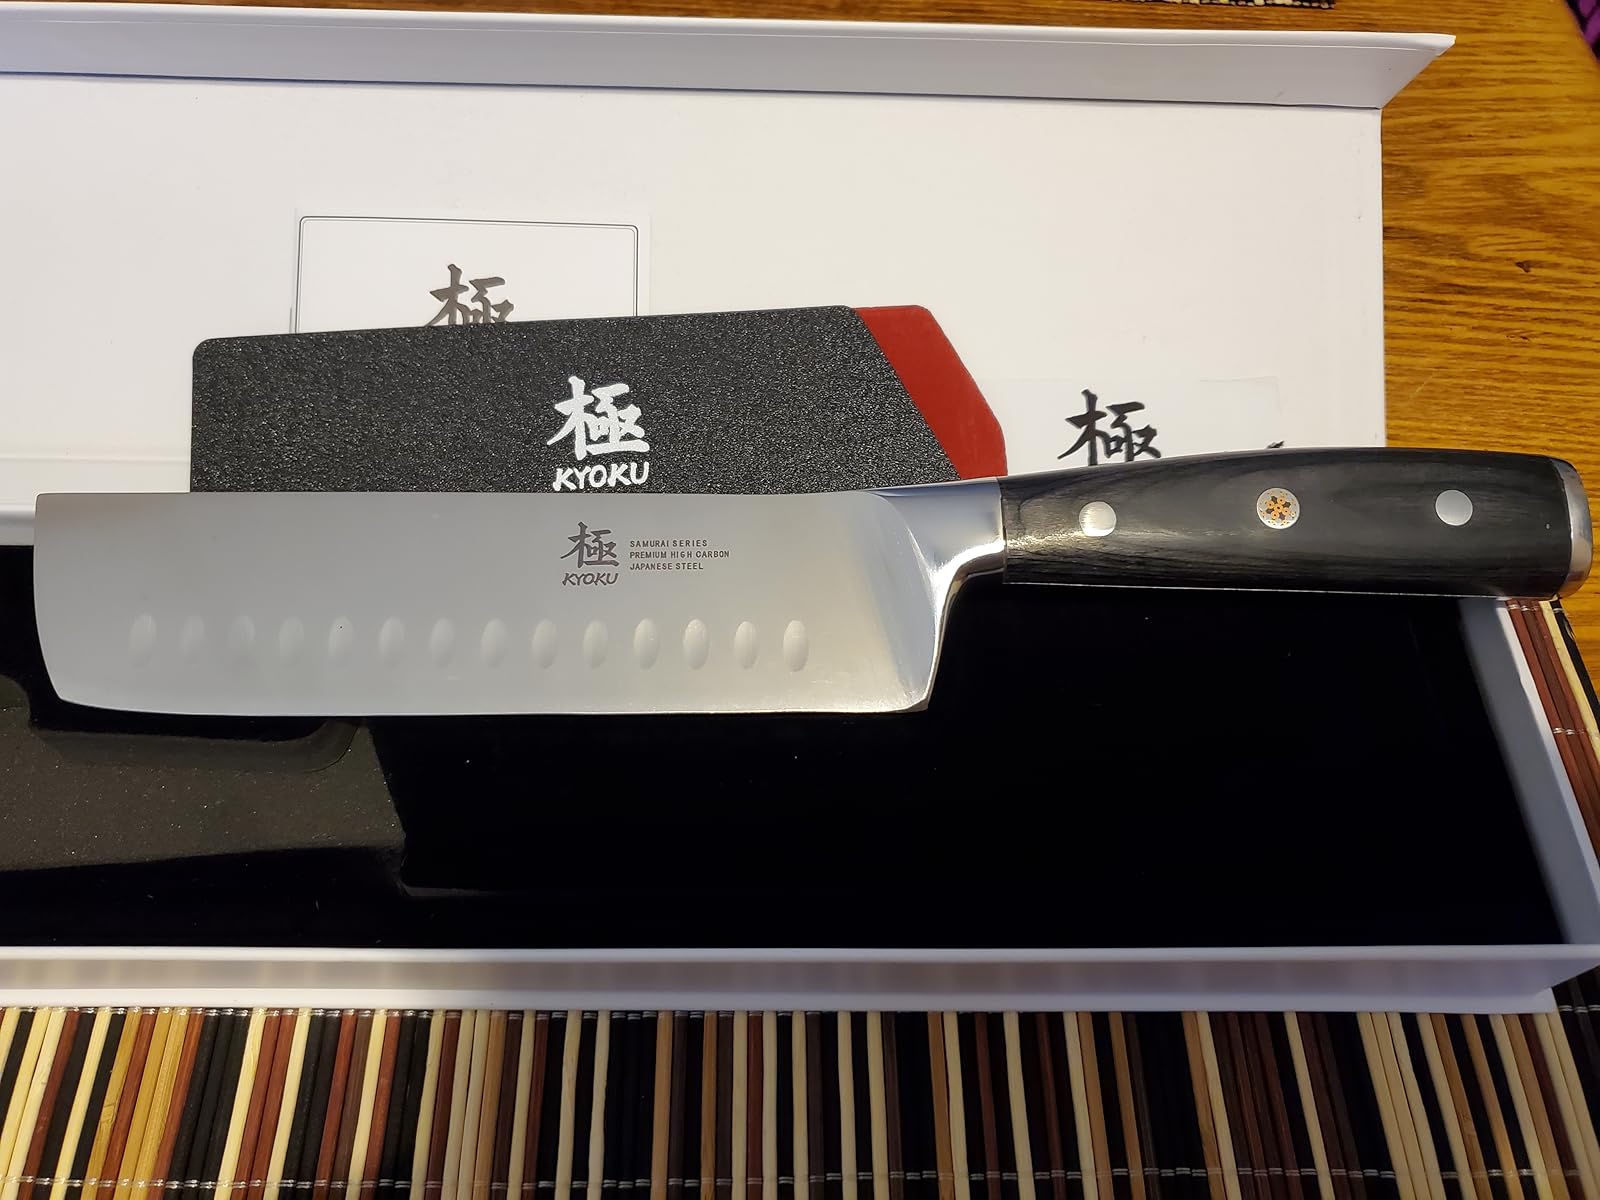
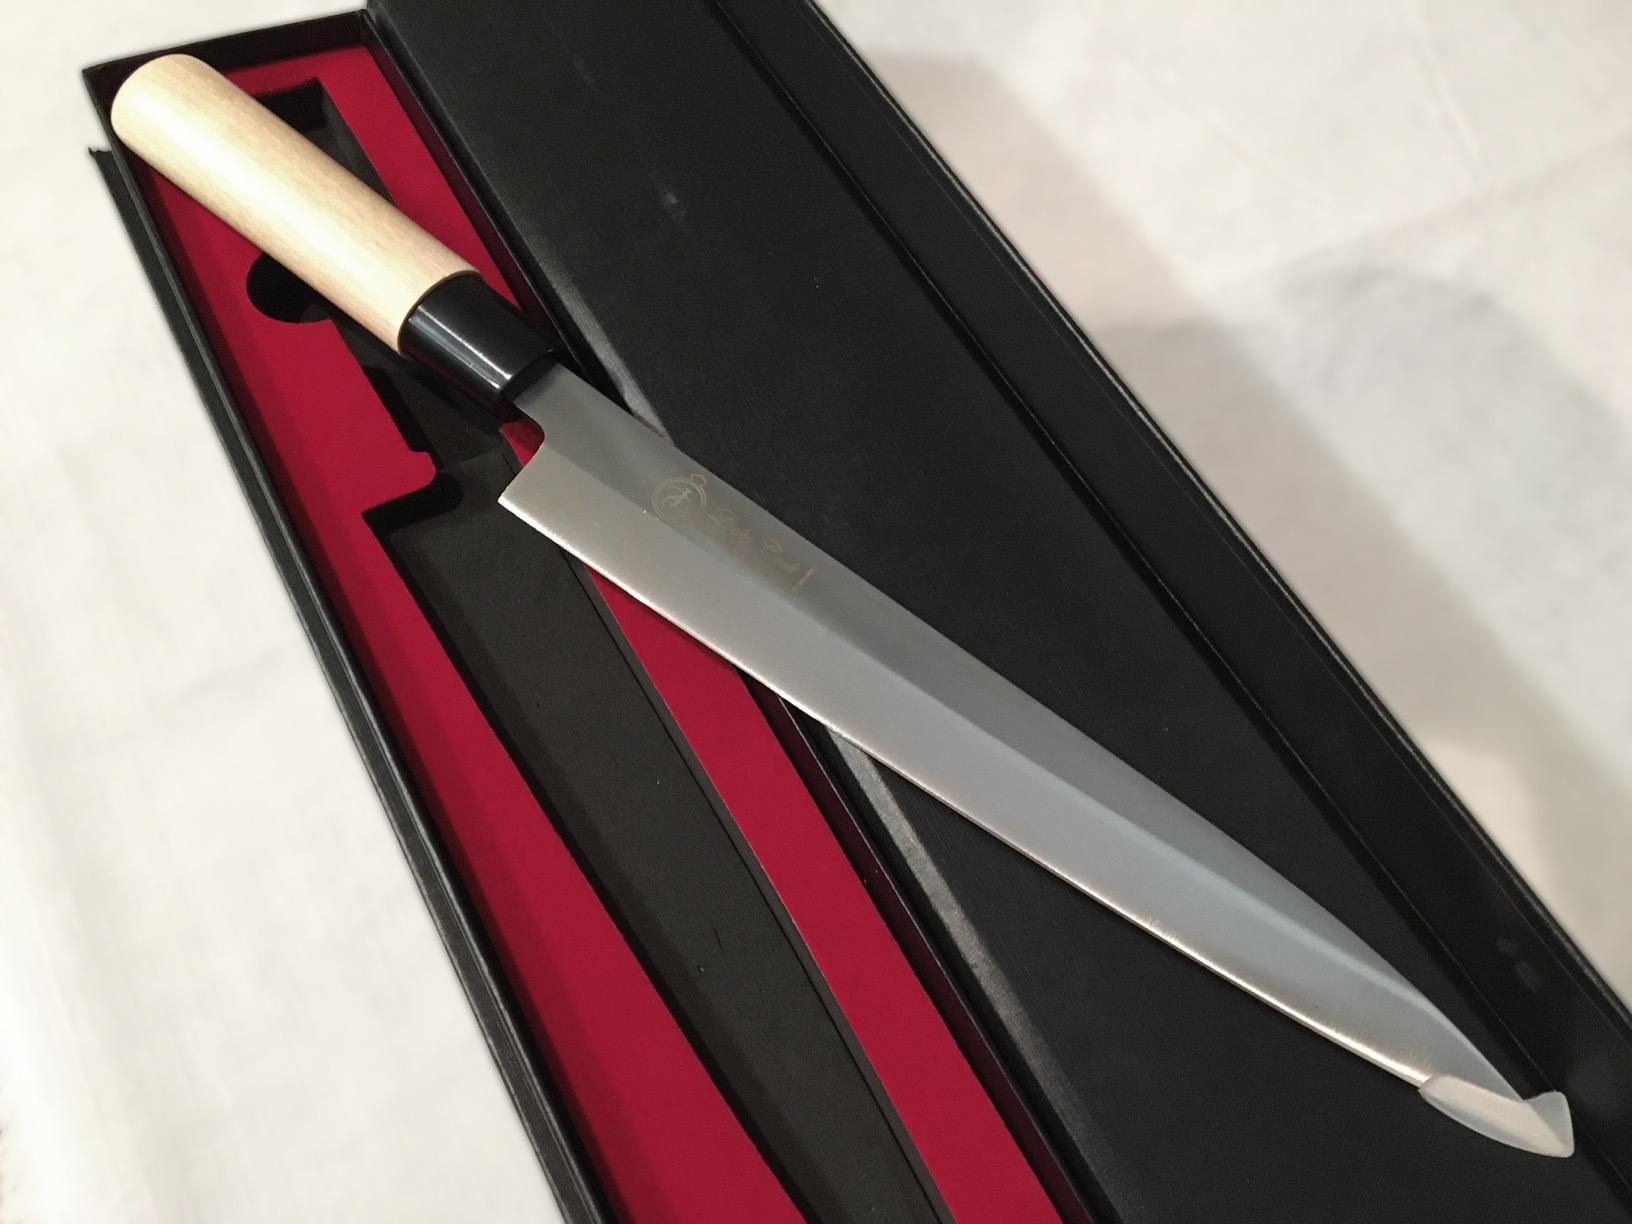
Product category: items_knife
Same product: no